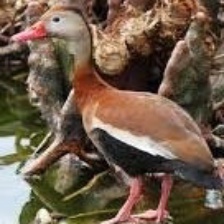
Species: SPOTTED WHISTLING DUCK
Scientific name: DENDROCYGNA GUTTATA
ImageNet parent category: drake